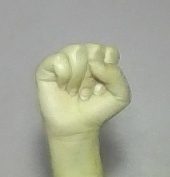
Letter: saad